Nassau County, New York

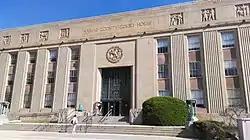
Nassau County Courthouse

In 1917, the hamlet of Glen Cove was granted a city charter, making it independent from the Town of Oyster Bay. In 1918, the village of Long Beach was incorporated in the Town of Hempstead. In 1922, it became a city, making it independent of the town. These are the only two administrative divisions in Nassau County identified as cities.